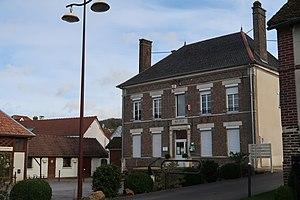
Macey, mairie
Macey est une commune française située dans le département de l'Aube, en région Grand Est.